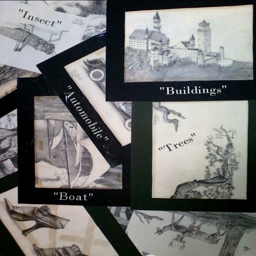
art projects by the week